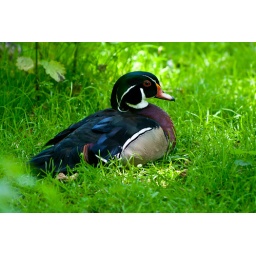
A duck hiding in grass